Bramois

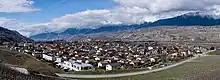
View of Bramois

Bramois is a village located in Switzerland, in the canton of Valais, approximately 4 km southeast of the center of Sion. The commune of Bramois was merged with the commune of Sion in 1968.